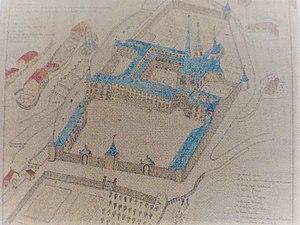
Dessin de la 2ème abbaye, reconstruite dans la première moitié du XVIIIème et détruite dans la seconde moitié du XVIIIème siècle
Dom Humbert Belhomme né à Bar-le-Duc le 23 décembre 1653 et mort le 12 décembre 1727 à l'abbaye de Moyenmoutier fut abbé de cette abbaye et créateur d'une des plus grandes bibliothèques de Lorraine.
L'abbaye Saint-Hydulphe de Moyenmoutier était une abbaye de l'ordre de Saint-Benoît, située à Moyenmoutier, dans le département des Vosges. Cette abbaye abrita jusqu'à 300 religieux.